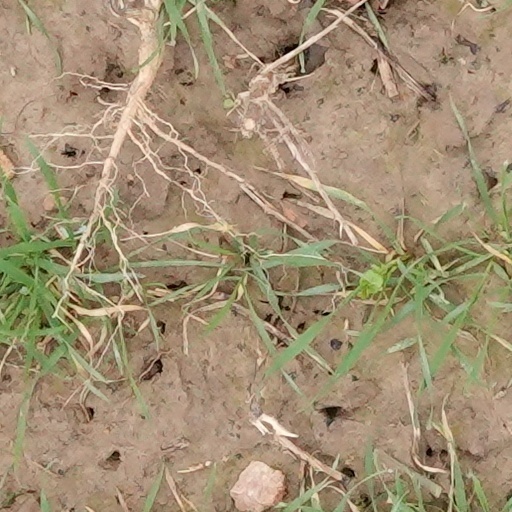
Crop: wheat